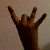
The image shows a hand gesture representing the number 8 in Indian Sign Language.